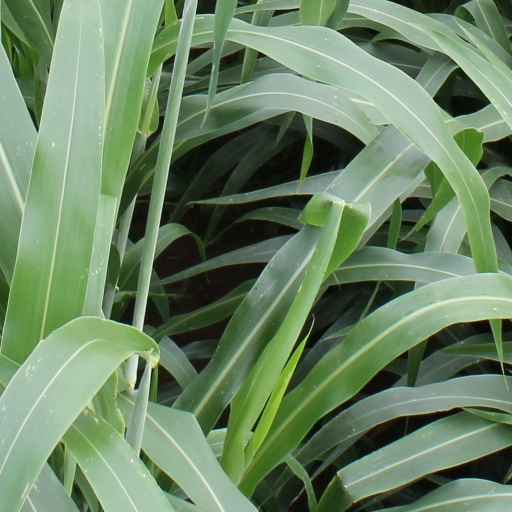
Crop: sorghum